Bhaktapur Durbar Square

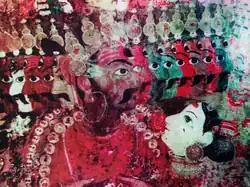
A detail of the Vishvarupa mural.

Near the western part of the square are two Vatsala temples, both of which were consecrated in 1695 by Jitamitra Malla. The temple of Siddhi Vatsala, similar to the Nritya Vatsala is a stone temple and is generally referred as "Lohan dega", translating to "stone temple". It is dedicated to Siddhi Lakshmi, a form of Devi and is also referred as the temple of Siddhi Lakshmi. The temple is especially noted for its guardian statues, which includes a man and a woman holding a child and a chained dog, a pair of camels, horses, rhinoceroses and mythical beasts. Its sister temple Yantra Vatsala, before being destroyed in the 1934 earthquake, used to exist north of it. Unlike the Siddhi Lakshmi temple, it was not restored after the earthquake and instead a one storey building has been constructed in order to shelter the image of the deity. It is believed that Yantra Vatsala was built in a similar style to its sister temple, Siddhi Vatsala but a complete pre-1934 picture of the temple has not been discovered.